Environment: real
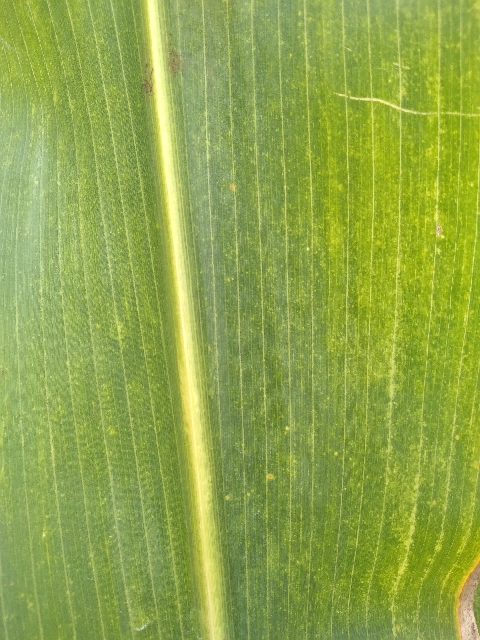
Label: lethal_necrosis